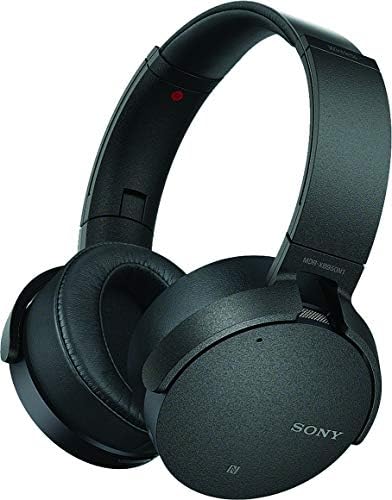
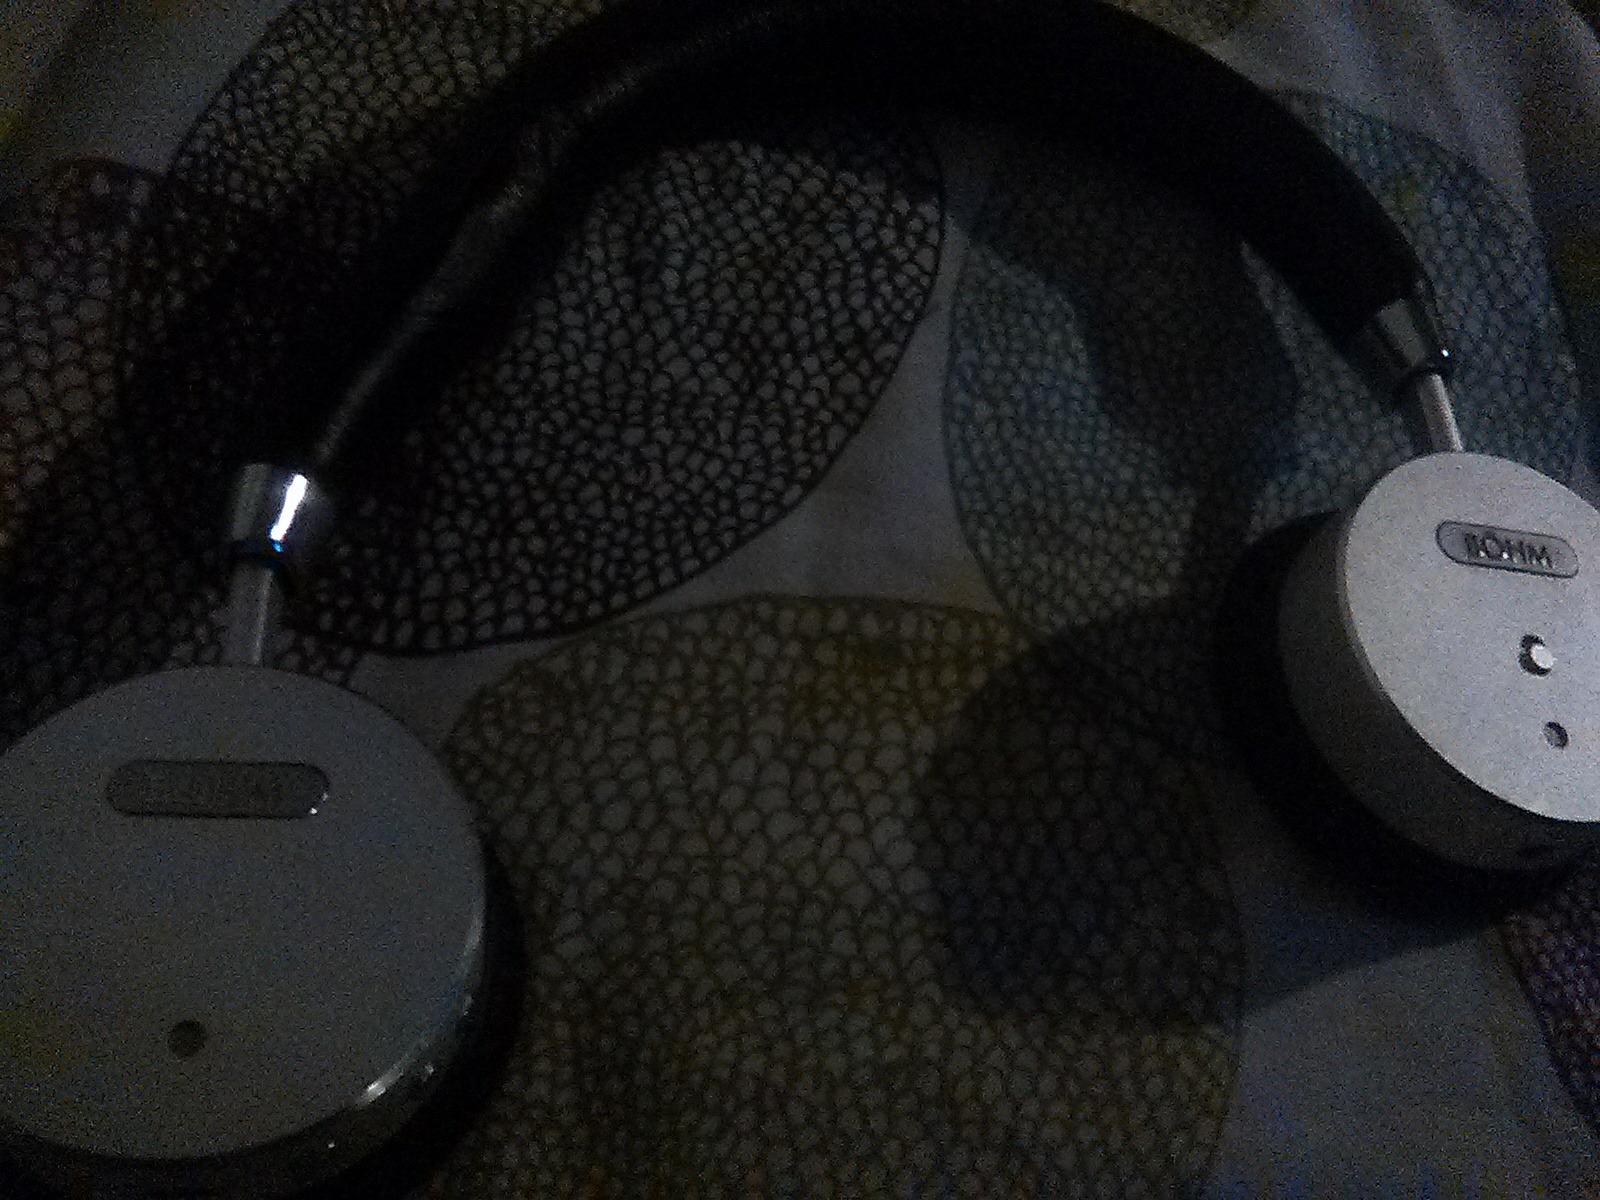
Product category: headphones
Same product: no